Battle of Gallipoli (1416)

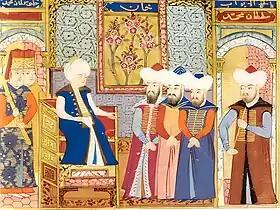
Sultan Mehmed I with his courtiers, Ottoman miniature painting, kept at Istanbul University

The news of the victory at Gallipoli were received with much enthusiasm in Venice, as it was the first major naval engagement since the War of Chioggia (1378–1381), and against the feared Turks to boot. At the same time, there was no appetite for a prolonged conflict: the Republic was still menaced by the Hungarian king Sigismund in Friuli, mindful of rising Genoese influence in Greece, and wary of the expense maintaining a fleet entailed. The hope was that the Sultan, suitably chastised, would now be amenable to a peace. Indeed, on 9 July the Venetian Senate ordered Loredan, once peace had been concluded, to sail to the Morea, with orders to seize Zonchio and to counter a reported Genoese landing there. When the latter proved false, the Senate instructed Loredan to return to escort duty for merchant convoys and the protection of Negroponte.